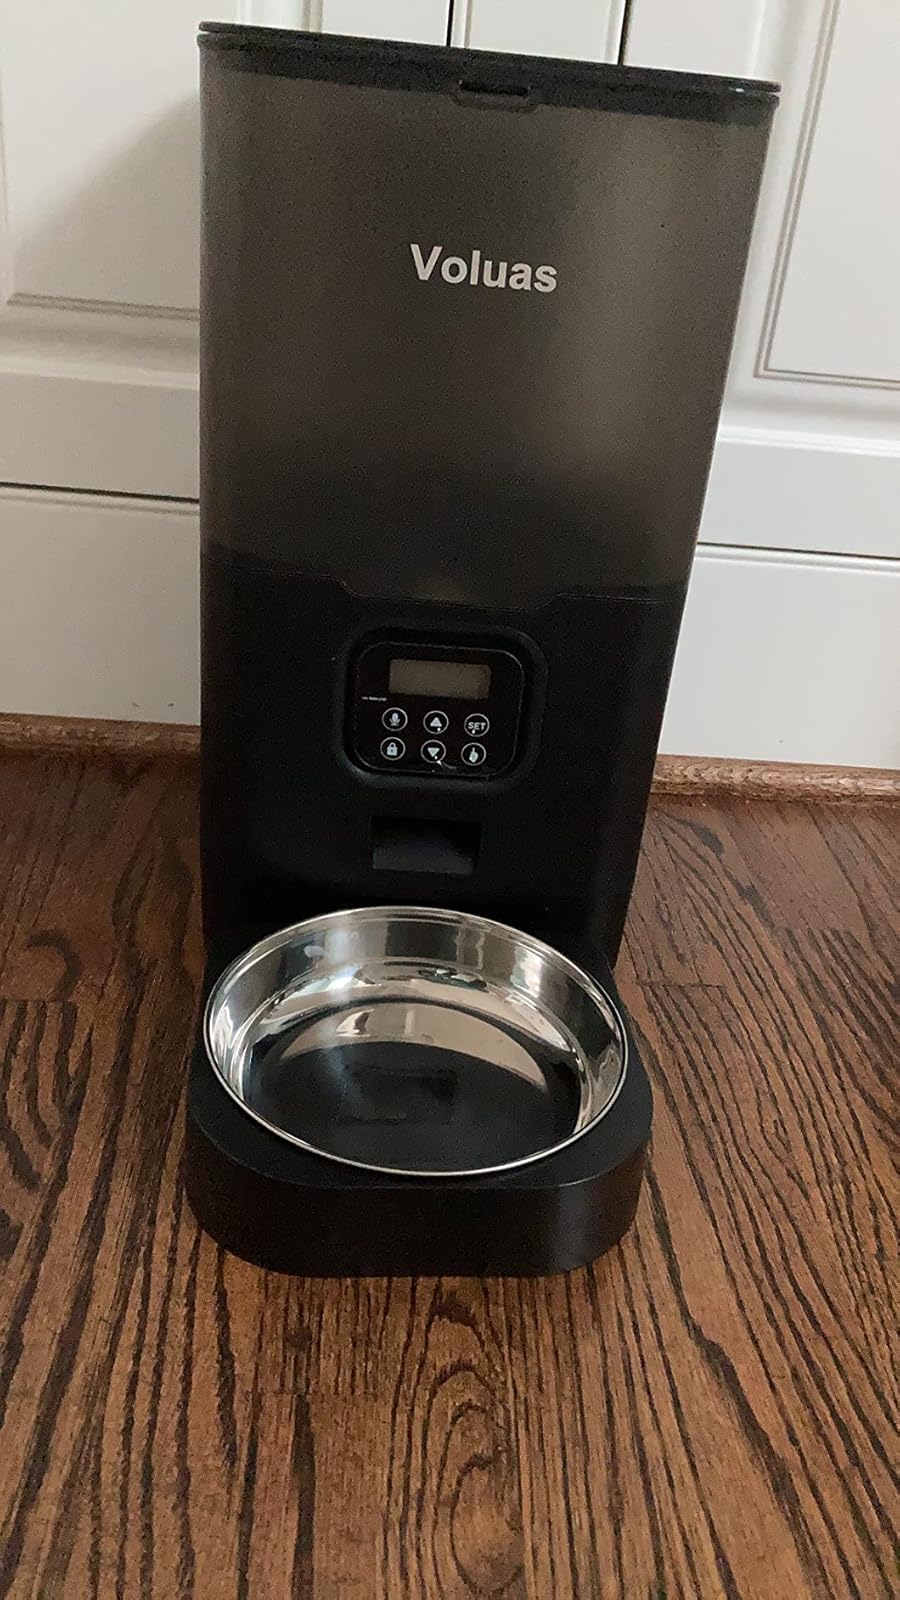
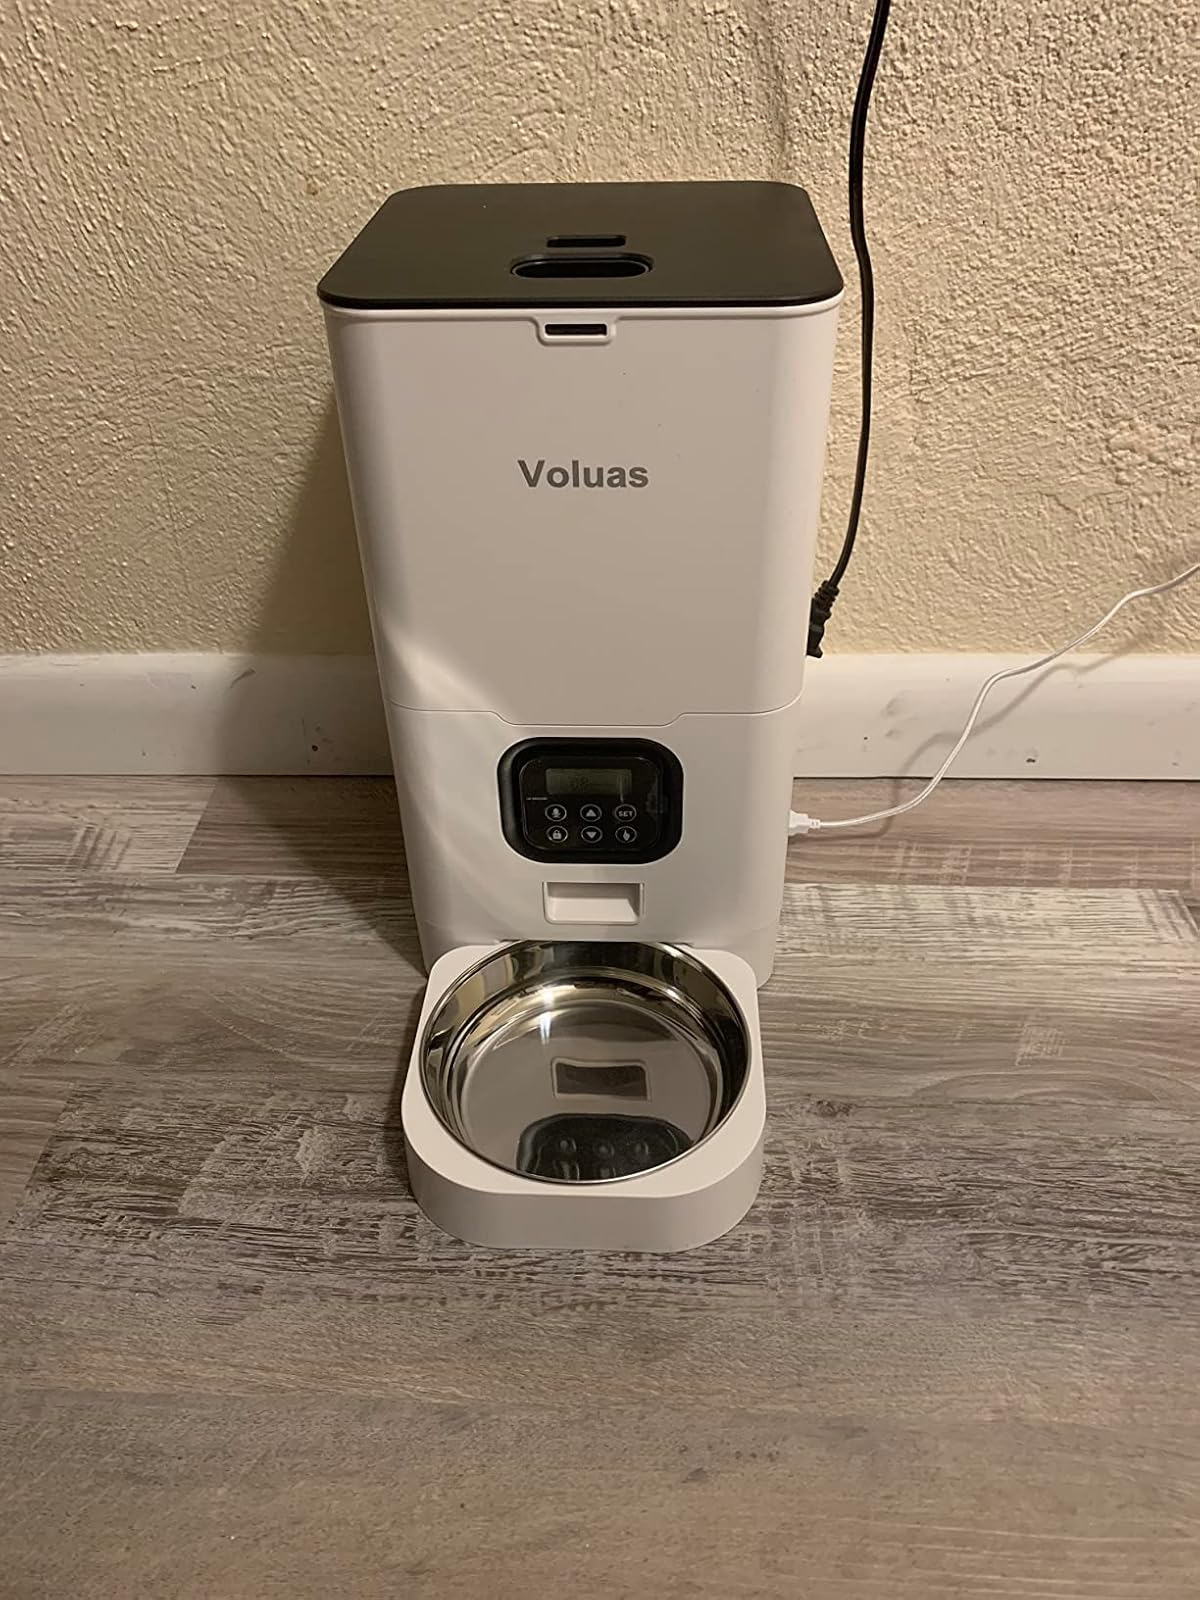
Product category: items_feeder
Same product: no